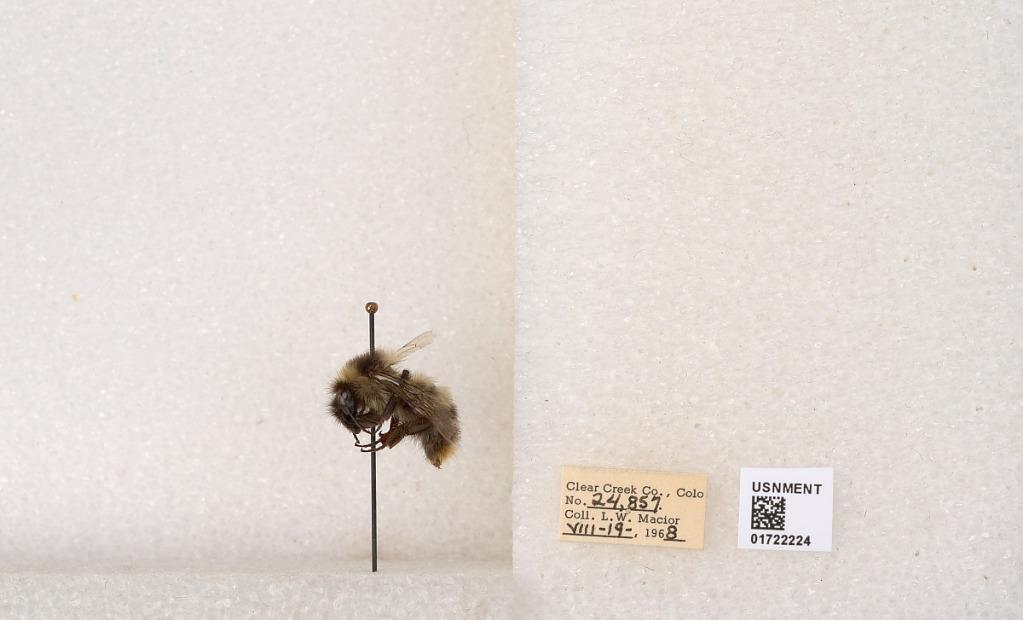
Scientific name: Bombus kirbyellus
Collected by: L. Macior
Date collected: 1968-8-19
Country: United States
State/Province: Colorado
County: Clear Creek
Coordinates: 39.6891, -105.644